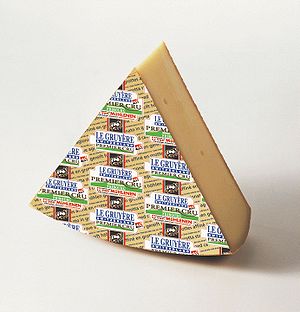
Gruyère
Gruyère er en schweizisk ost, der har fået navn efter området Gruyères, der ligger i kantonen Fribourg.